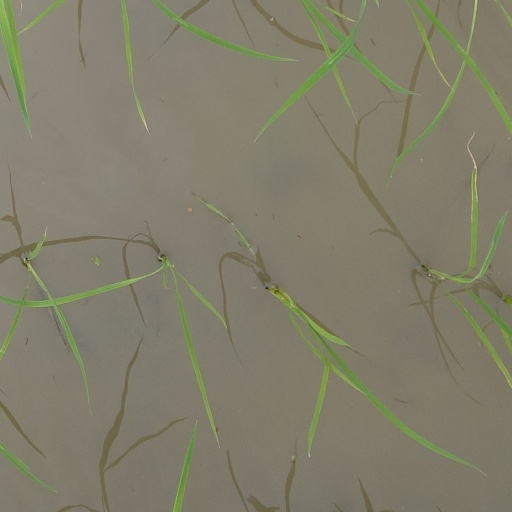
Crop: rice